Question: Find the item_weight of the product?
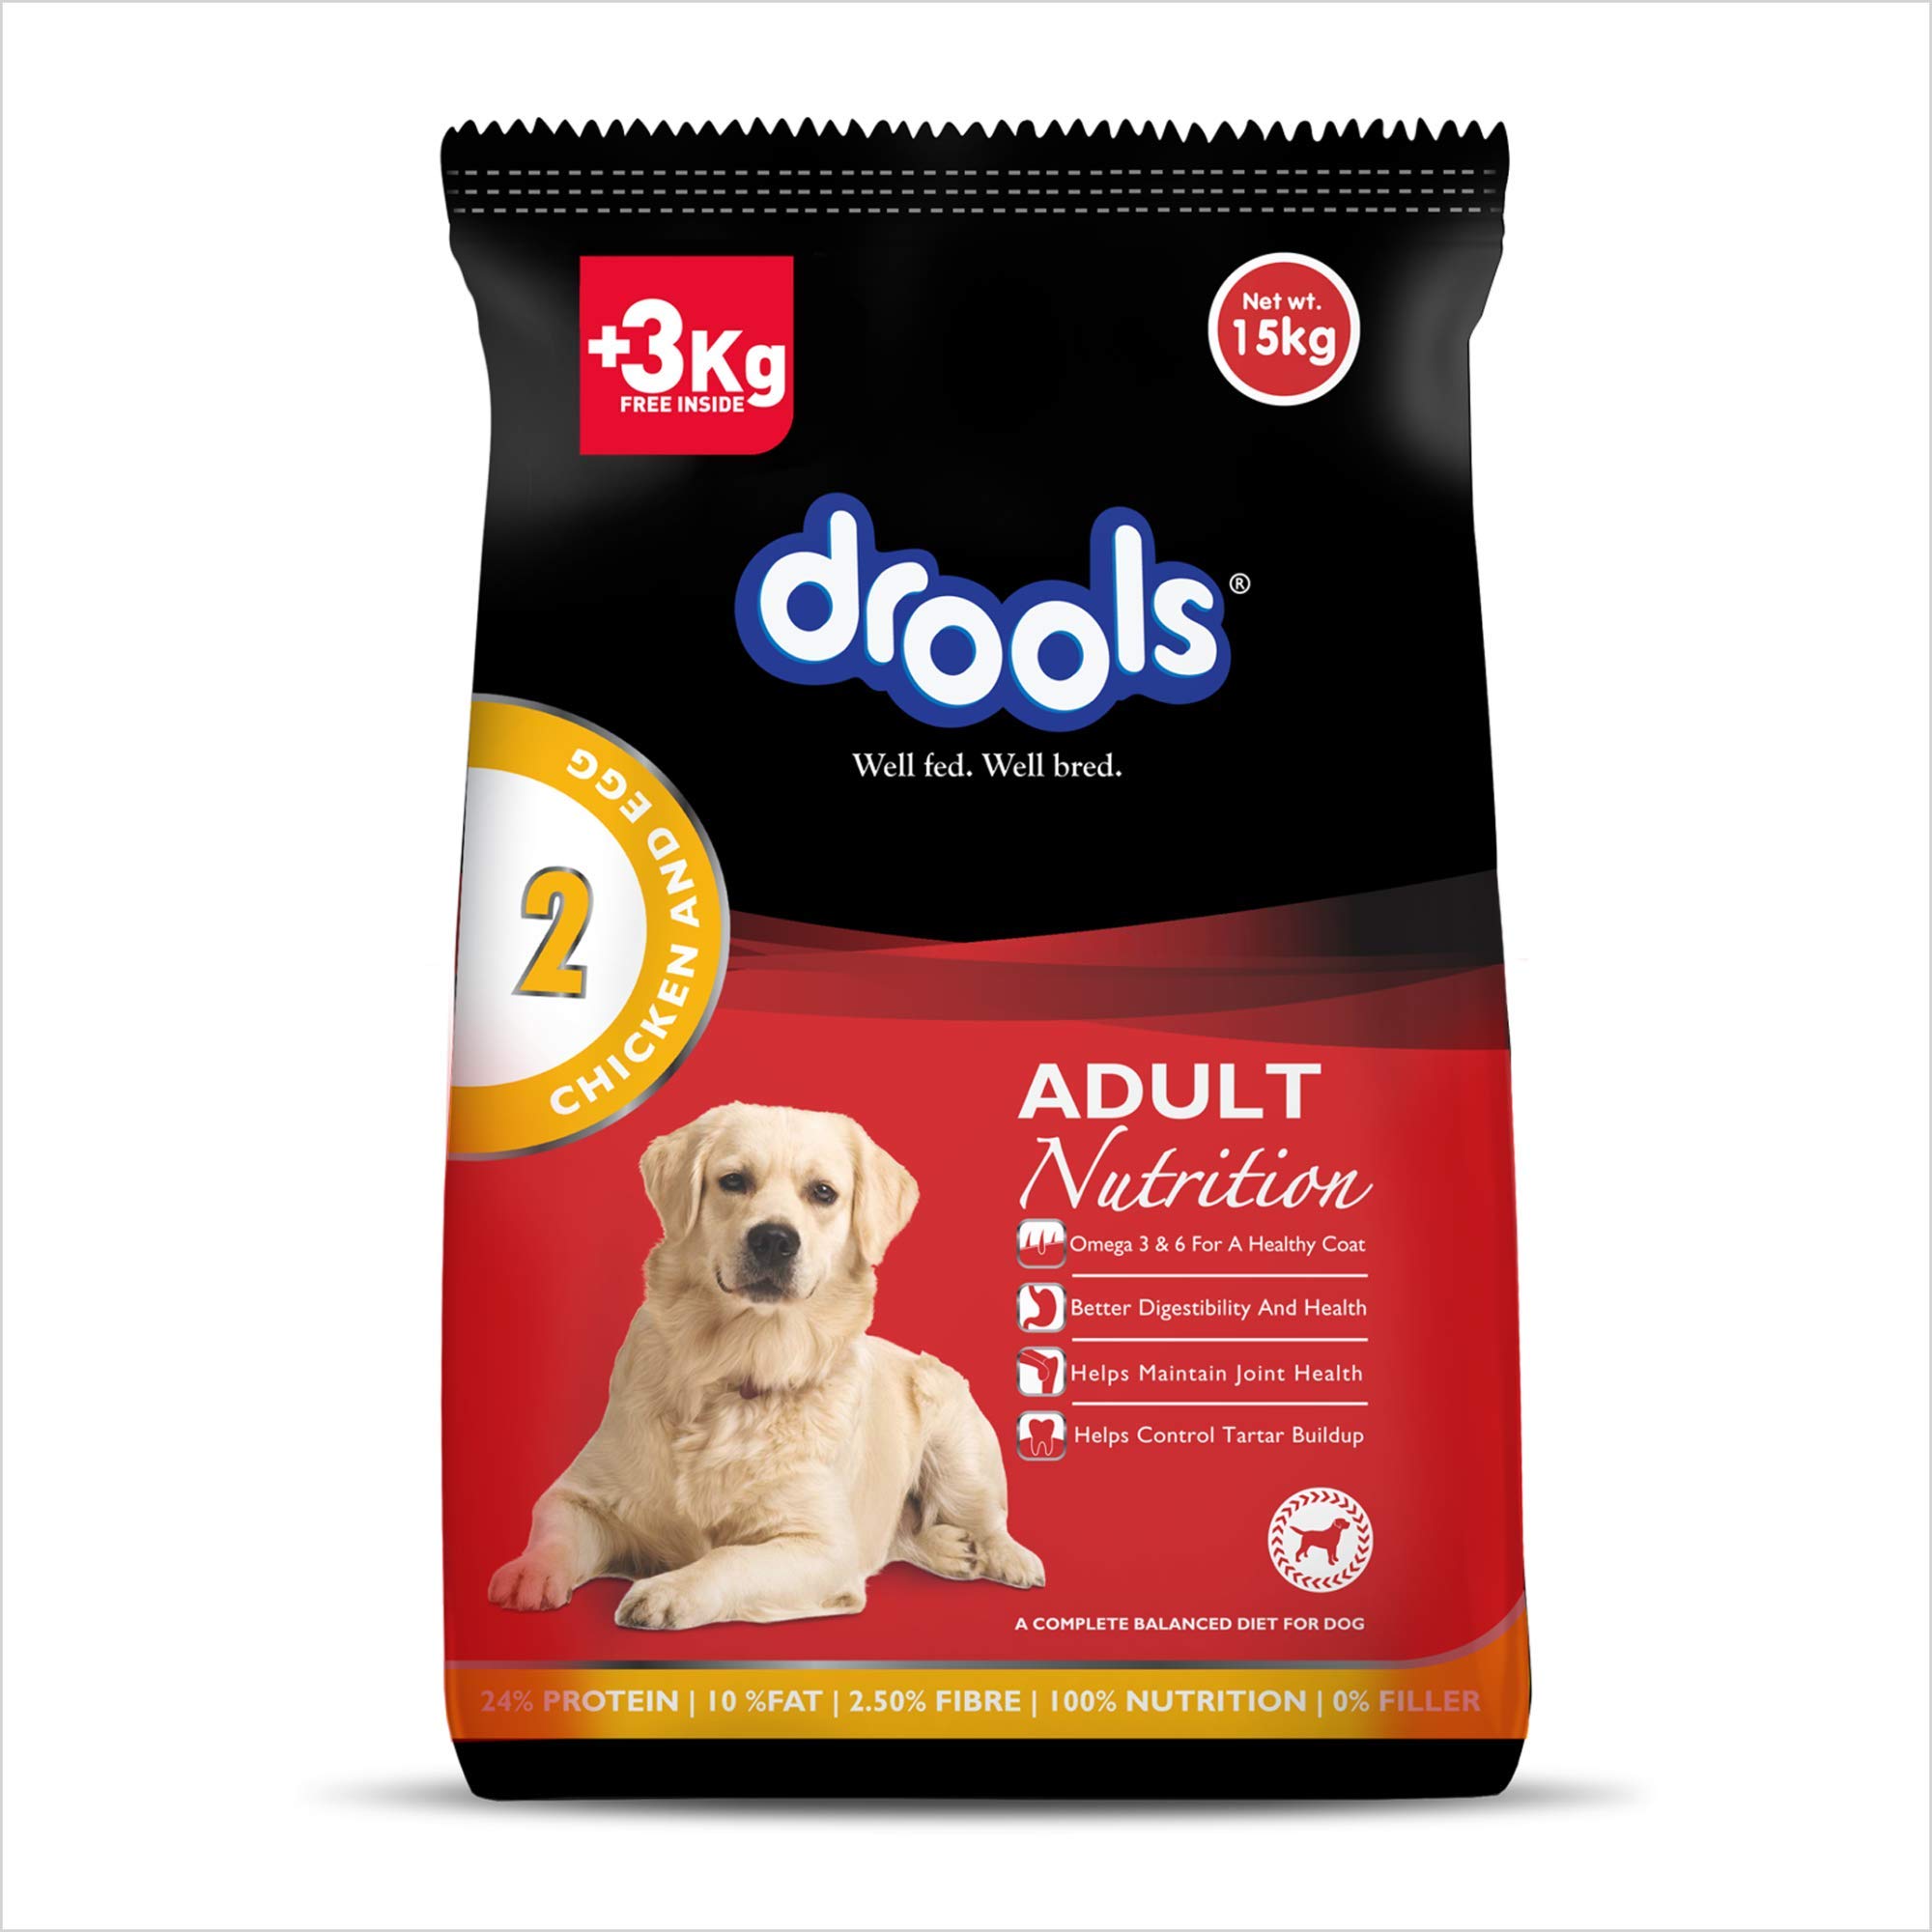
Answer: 15 kilogram